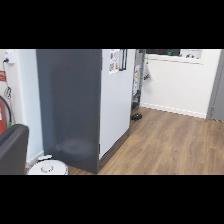
Label: NonHuman